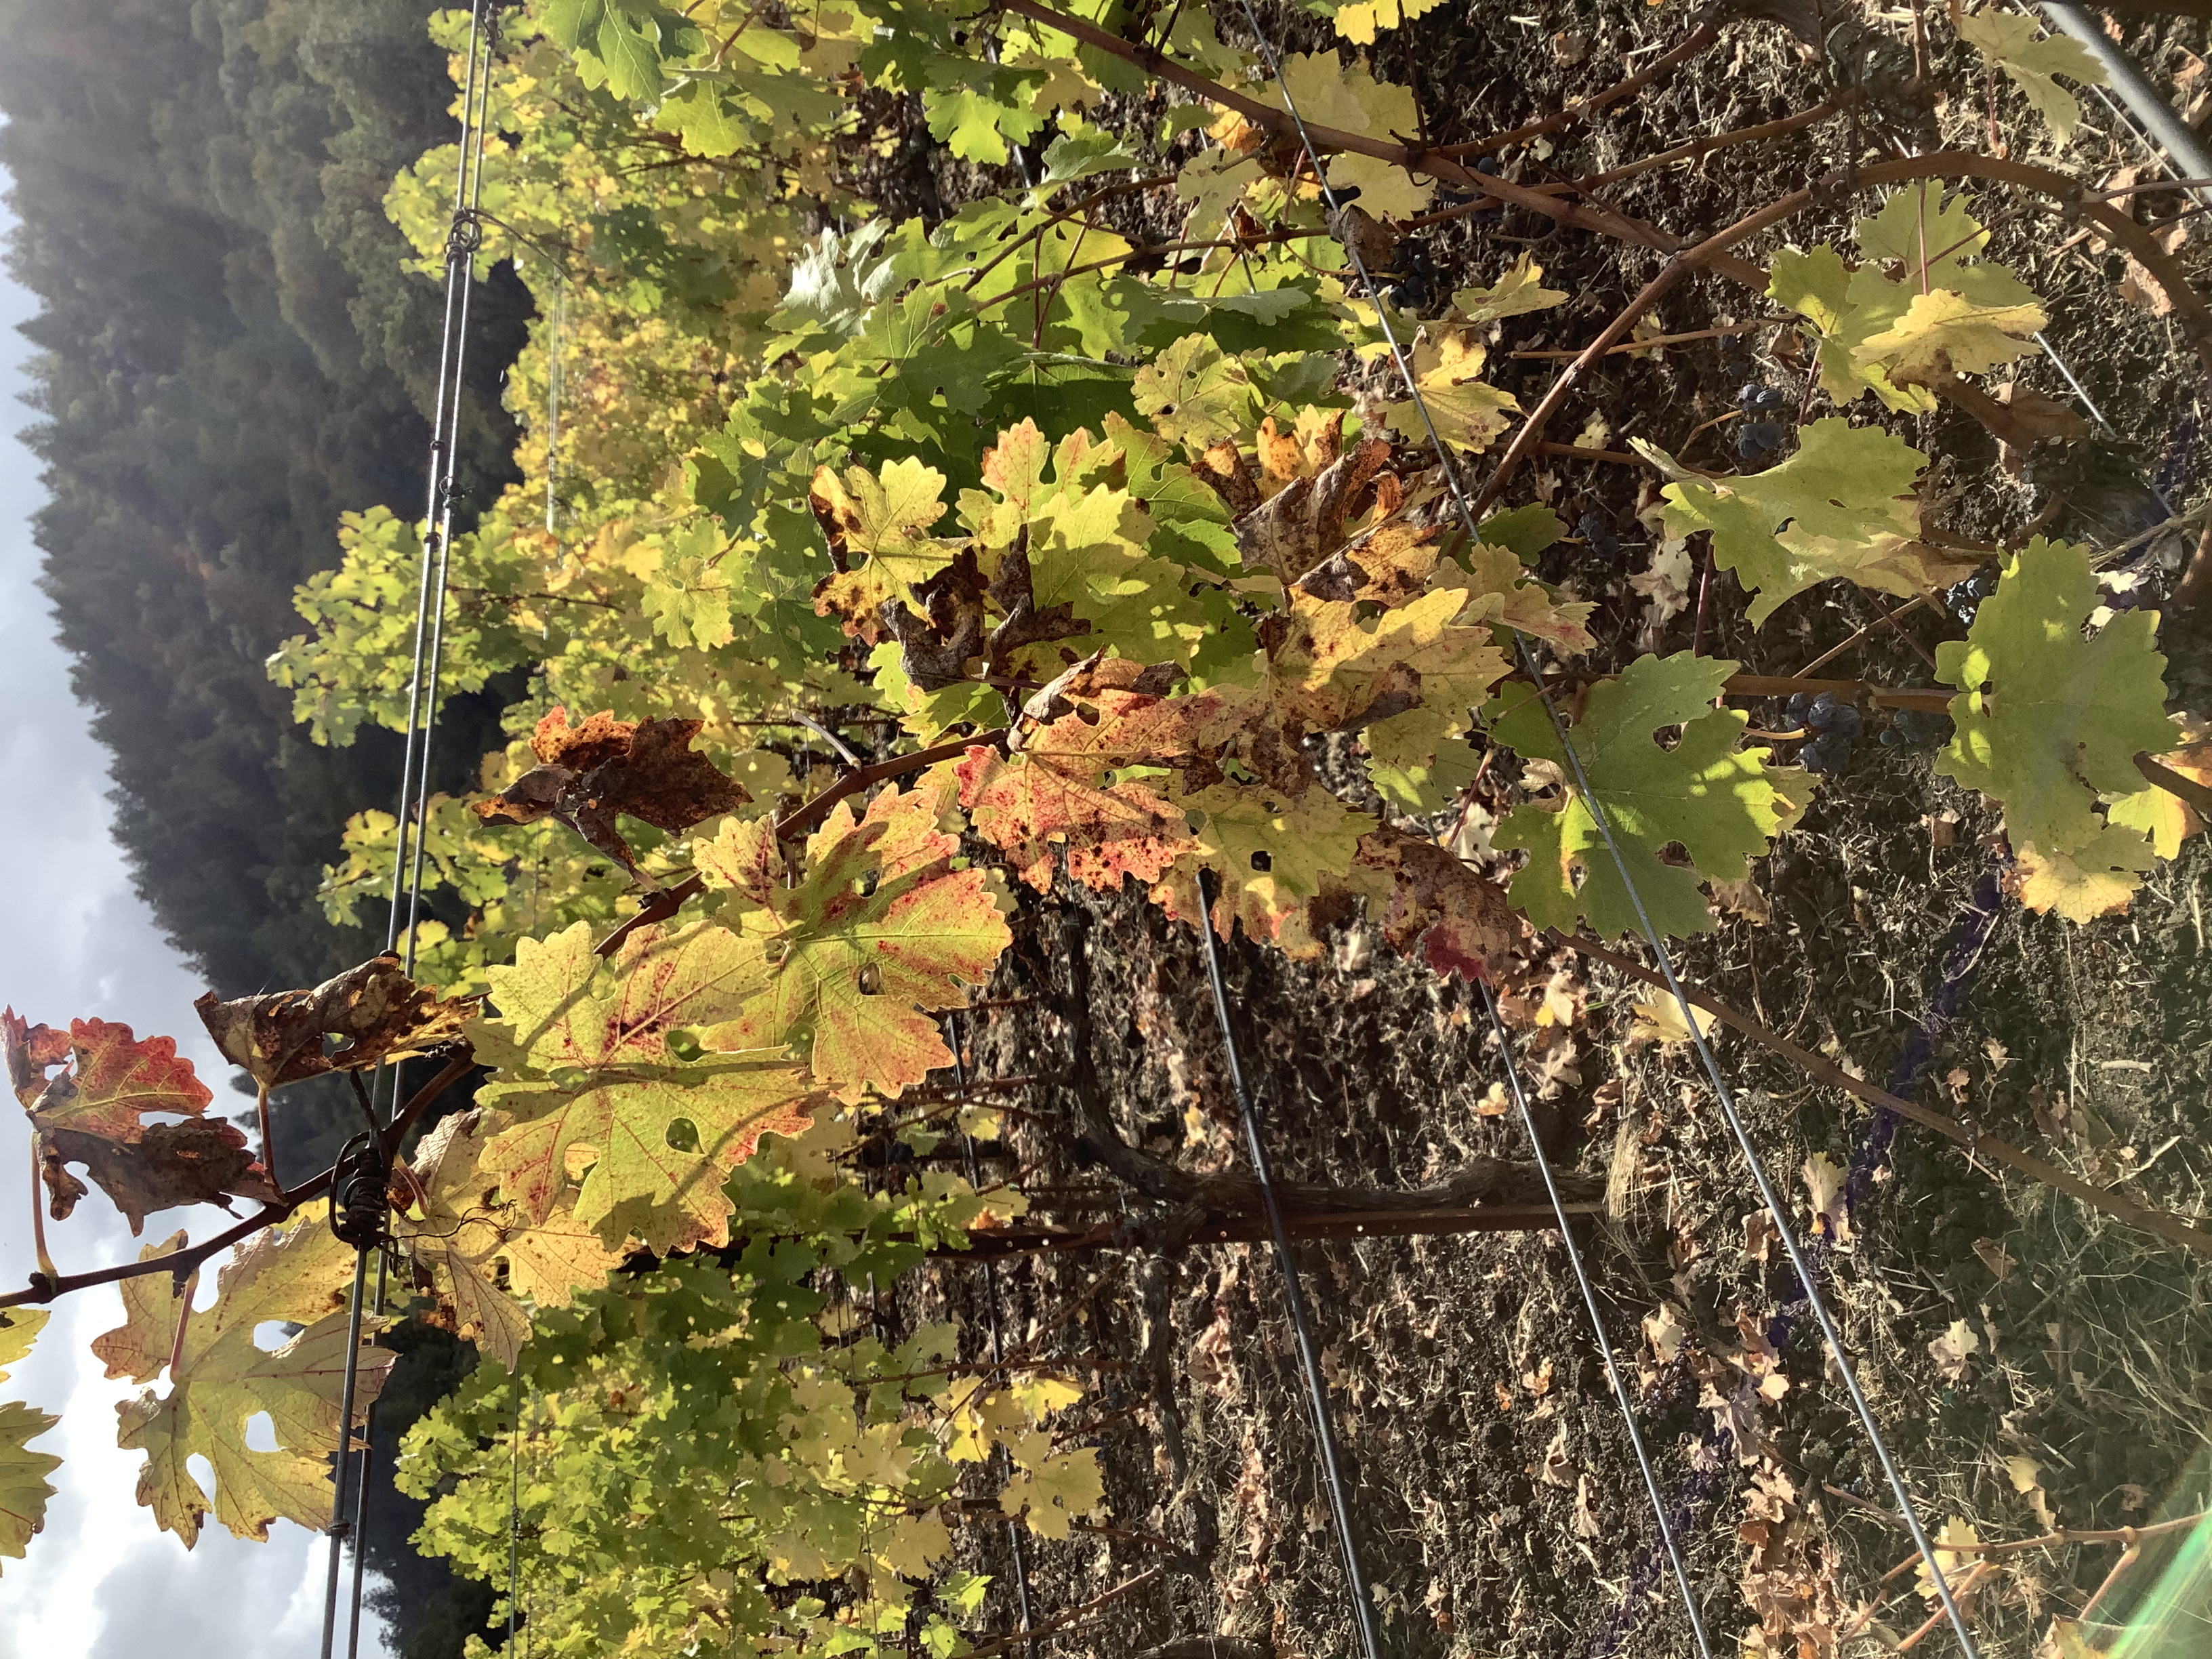
Label: Other Red